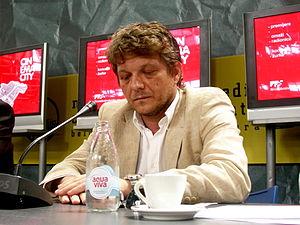
Dragan Bjelogrlić est un acteur, réalisateur et producteur serbe.